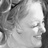
Emotion: happy